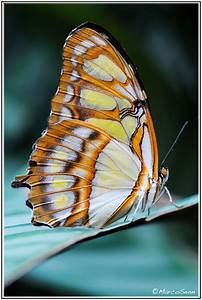
Label: butterfly